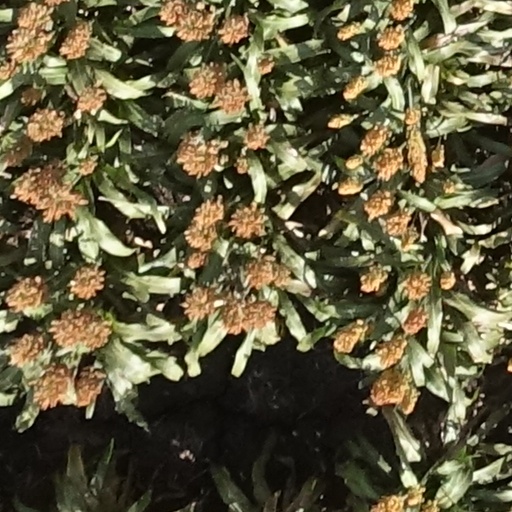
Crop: sorghum